China–Lesotho relations

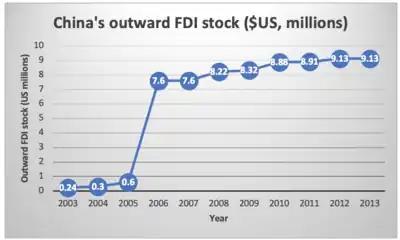
Figure 2: China's Outward FDI Stock to Lesotho

In recent years, Chinese aid has been in the form of scholarships to Basotho children to study sciences and engineering. Further, in 2002 – 2004, the Chinese government provided 2000 tons of yellow maize to the Lesotho Emergency Aid Programme. In 2005 the government delivered a grant of one million USD. Furthermore, the Chinese government has granted interest-free loans, primarily for agricultural cooperation projects “to facilitate the establishment of vegetable farms and farming related personnel training”. USAID bureaucrats aimed to coordinate this project with nationalist China in order to limit Lesotho's dependence on food imports.